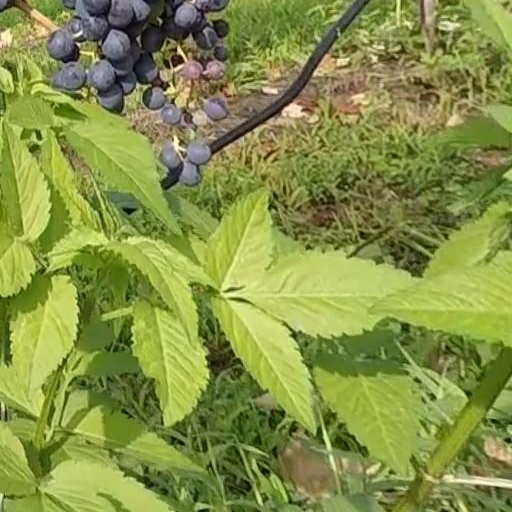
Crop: grape